Grand Canyon

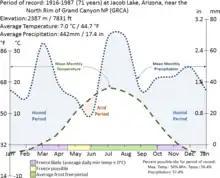
Grand Canyon Climate Summary Chart (NPS)

Multiple challenges have been brought into court both against the moratorium and against the operation of uranium mines in the area. The federal government's 2012 moratorium was upheld by the U.S. District Court for Arizona in 2014, but appealed in November 2014 as "National Mining Association v. Jewell" (No. 14-17350). The 9th Circuit Court of Appeals again upheld the moratorium in 2017, stating that the Secretary of the Interior held valid withdrawal authority.